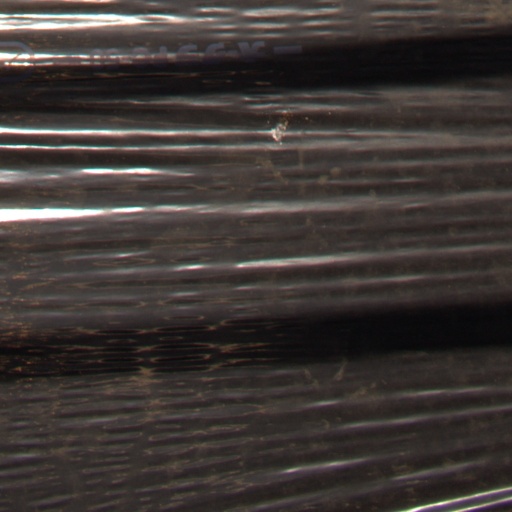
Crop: Jerusalem artichoke